Champaign, Illinois

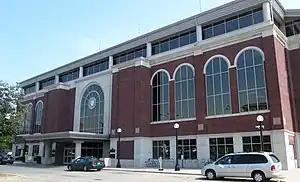
Illinois Terminal

In 1999, a newly designed intermodal transportation center, aptly named Illinois Terminal by historic reference to the defunct electric interurban rail line that once ran through Champaign, was completed and serves as a central facility for intercity passenger rail, bus services as well as the MTD's local bus network. Danville Mass Transit and Champaign County Area Rural Transit System, which primarily provide transit services to Danville and Rantoul respectively, have connecting services to Illinois Terminal.